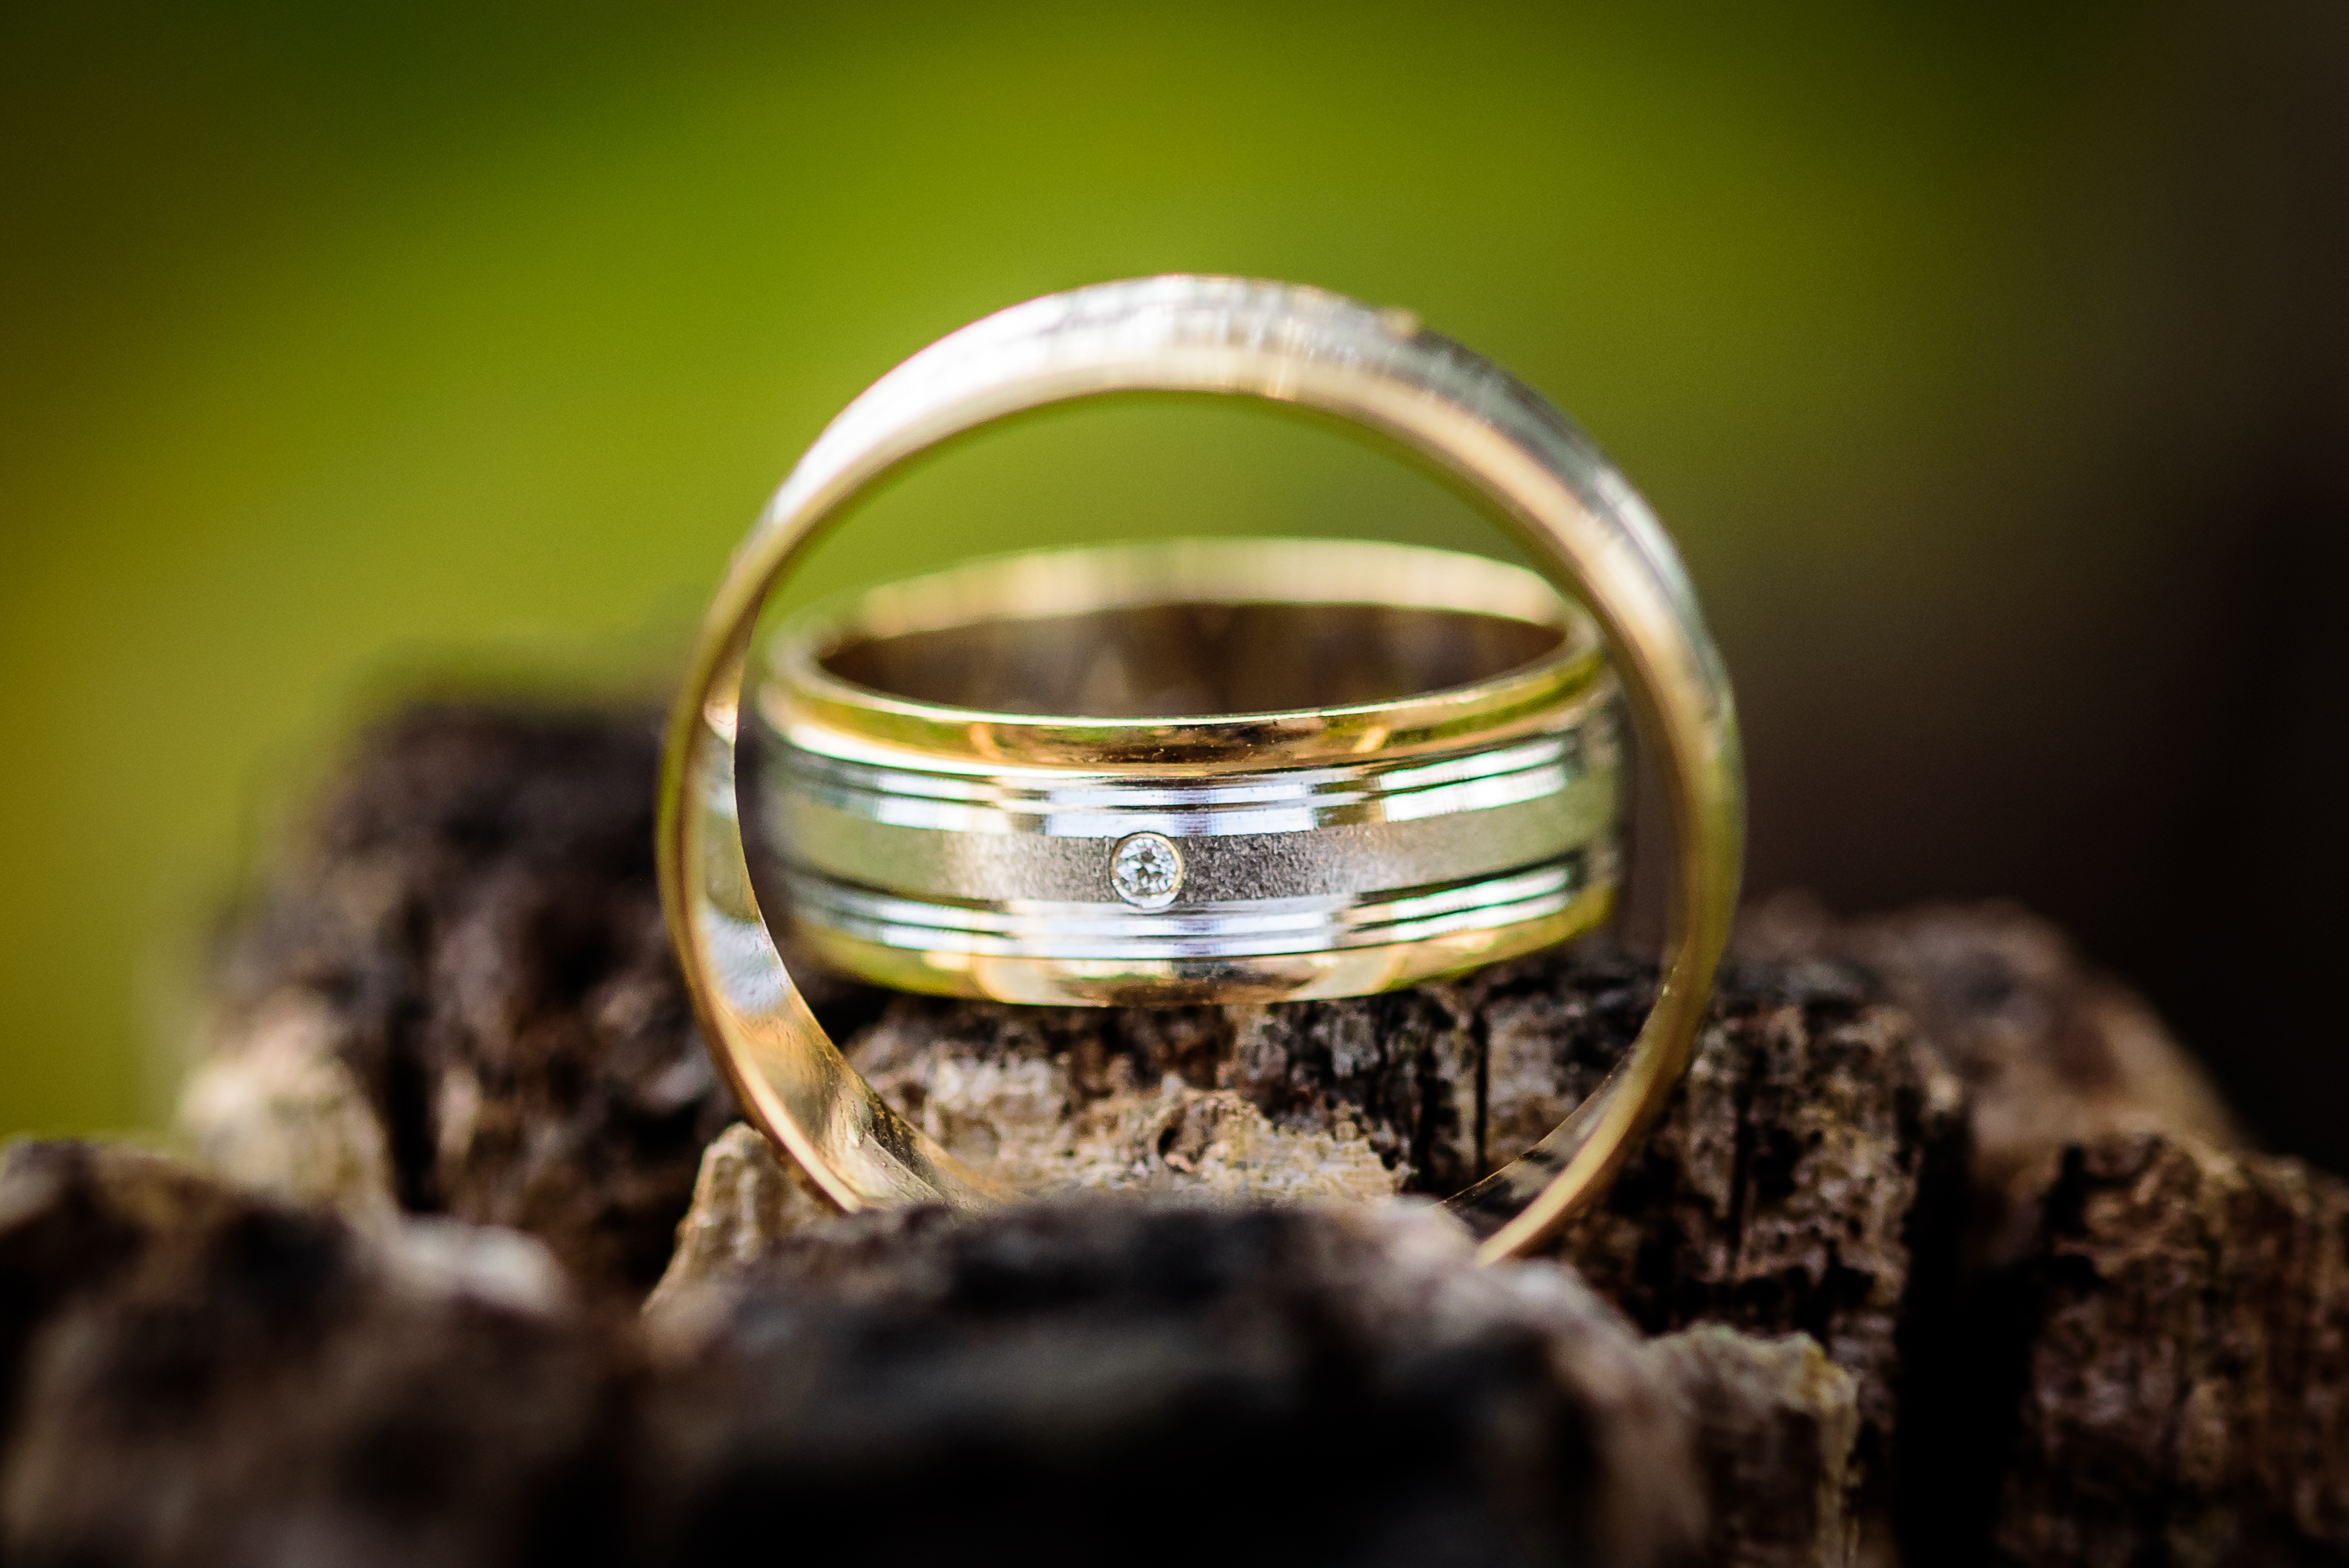
rock, photography, vintage, ring, dark, band, drink, yellow, wedding, engagement, jewelry, wedding ring, close up, jewellery, luxury, gold, diamond, rings, shining, wedding rings, macro photography